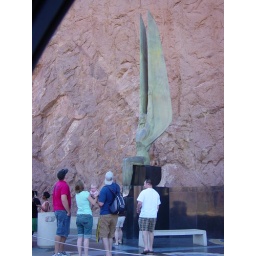
From the car window - tourists enjoy original bronze stationed near the dam (one of a pair).